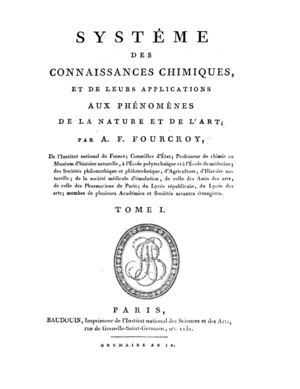
page de titre de ""Système des connaissances chimiques et de leurs applications aux phénomènes de la nature et de l'art"", par Antoine François de Fourcroy, publié en Brumaine, an IX (1801)"
Antoine François Fourcroy ou de Fourcroy, né le 15 juin 1755 à Paris et mort le 16 décembre 1809 à Paris, est un chimiste français et un député à la Convention nationale.